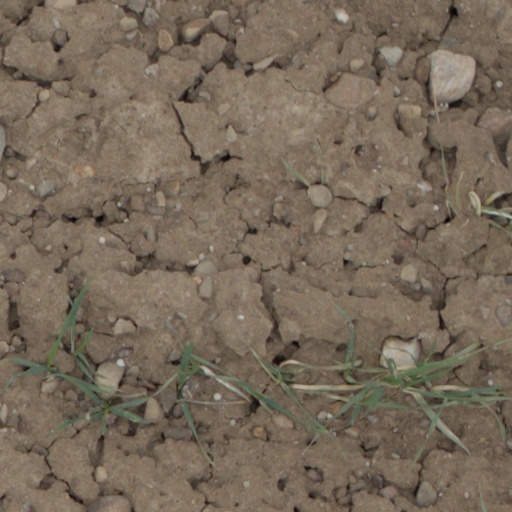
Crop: wheat